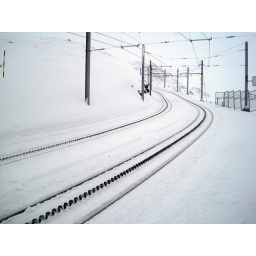
Note the cogs in the railway. The train literally climbs the mountain with gears that engage the teeth between the tracks.